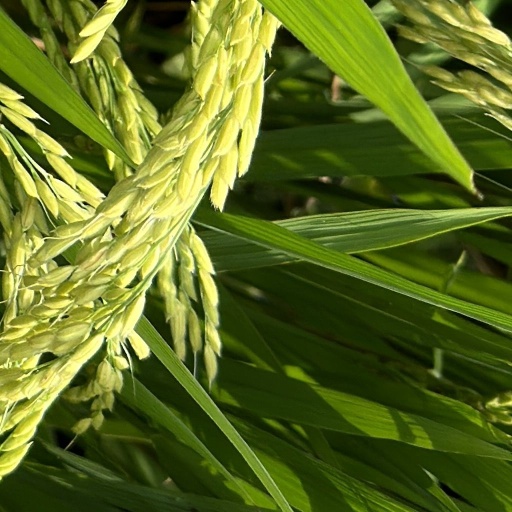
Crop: rice